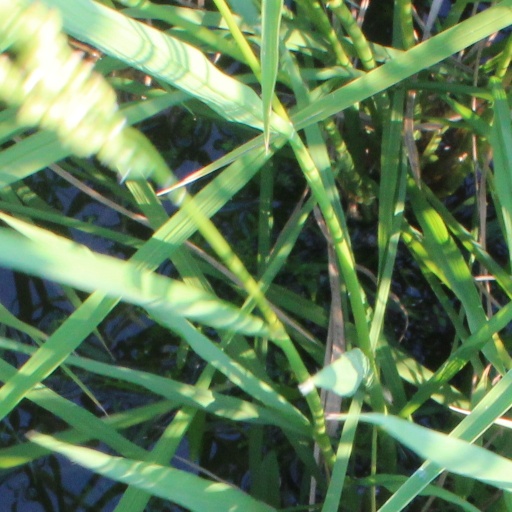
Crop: rice